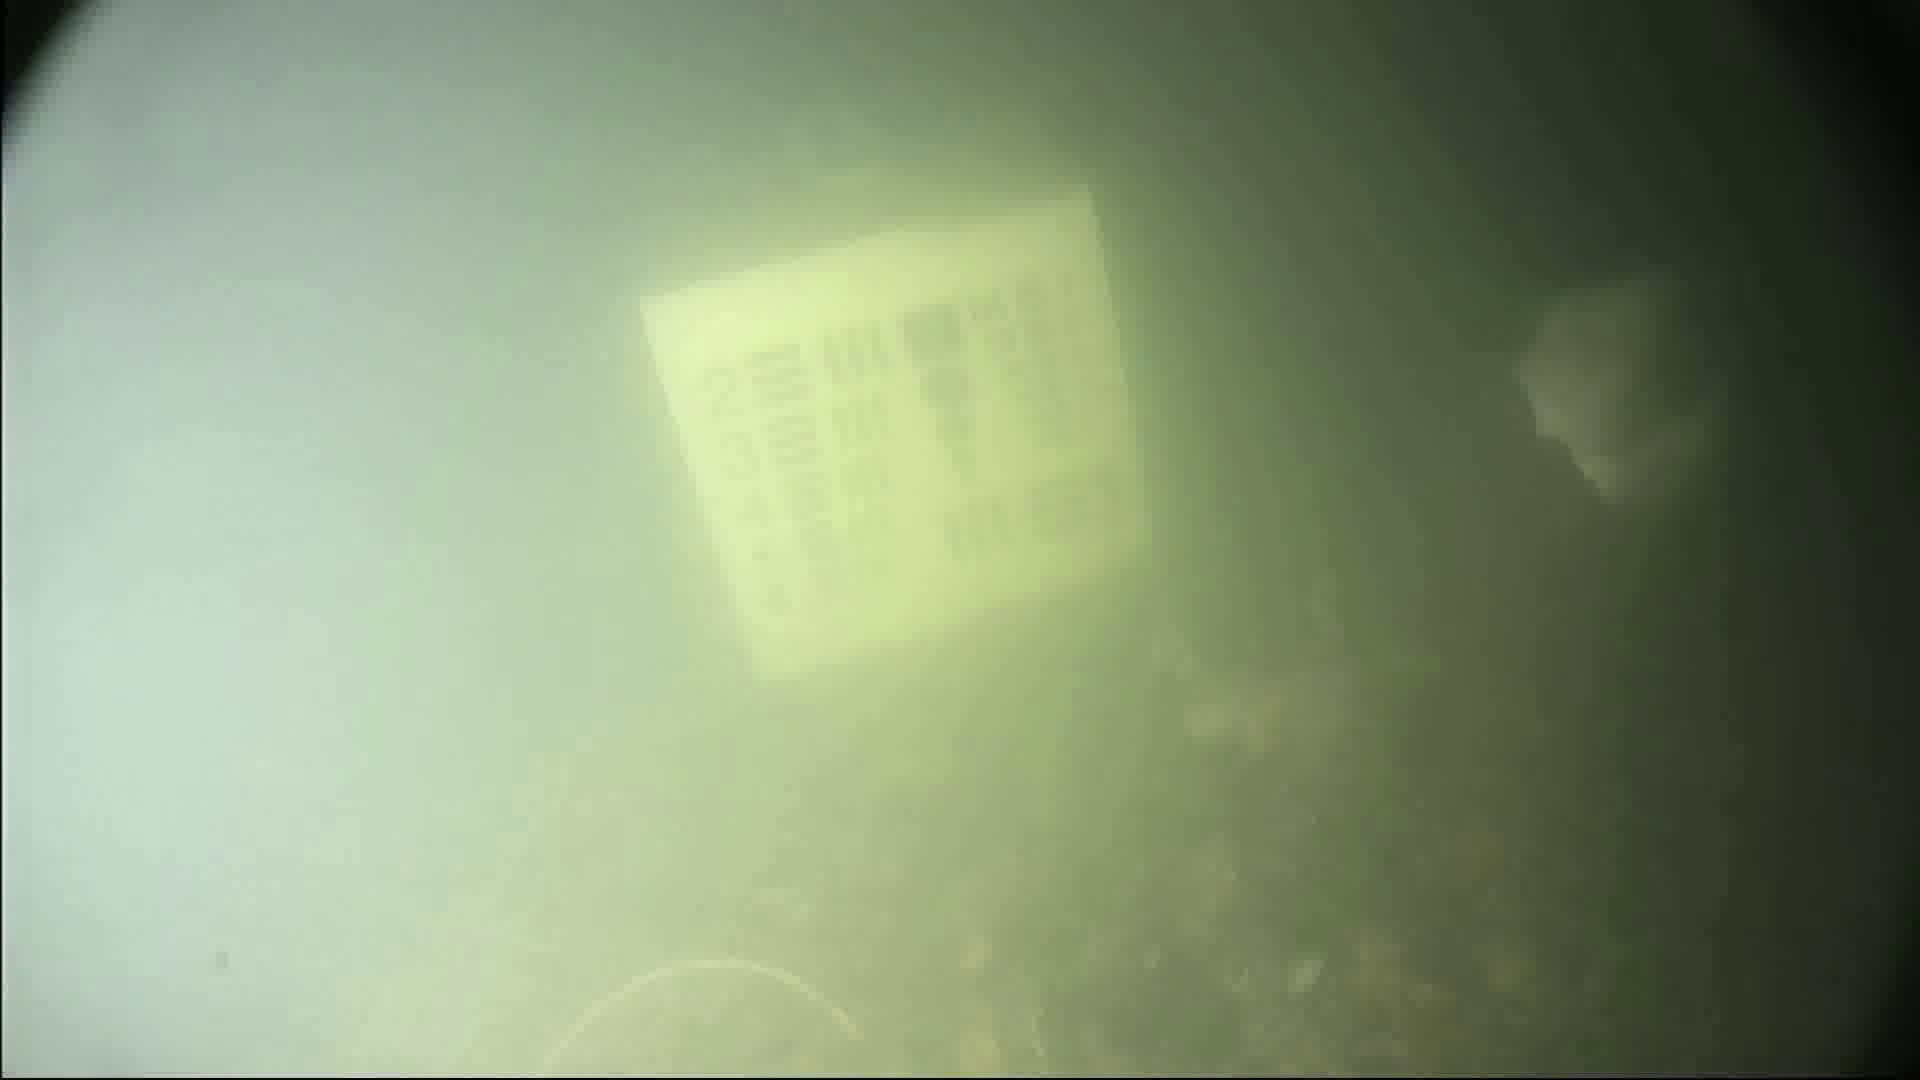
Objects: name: fish